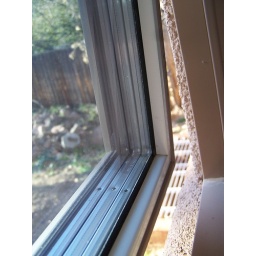
Shows 2 layers clear glass and 2 layers Heat Mirror by Alpen Energy Inc.